Pará

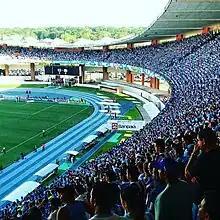
Estádio Olímpico do Pará in Belém.

Belém International Airport (BEL) is 10 km from the center of Belém. Currently it serves demand of 2.7 million passengers a year, in a constructed area of . Traditionally called Val-de-Cães Airport, the airport was considered one of the 10 best in the world according to a survey carried out in 2023.